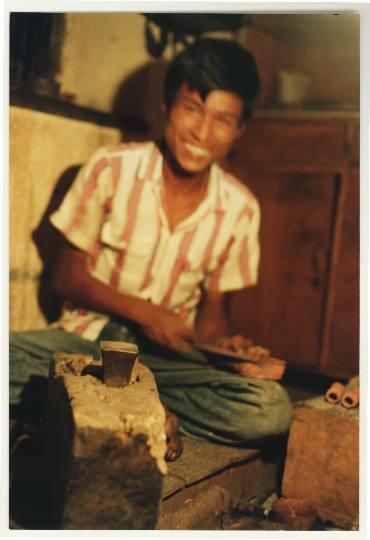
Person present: Yes